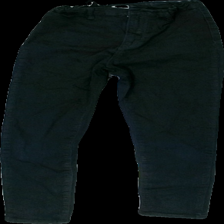
View: front
Type: Jeans
Category: Children
Brand: River Island
Colors: Black
Material: 100% cotton
Cut: Regular
Size: 146
Season: All
Trend: Denim
Price range: <50
Recommended usage: Remake